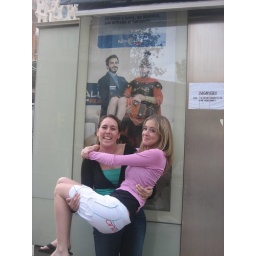
in alyssa's words: &amp;quot;we look like the ad! minus the fact that were girls and the ad is boys haha.&amp;quot;